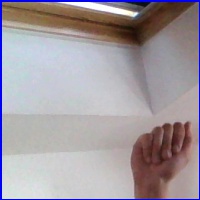
Letra: A